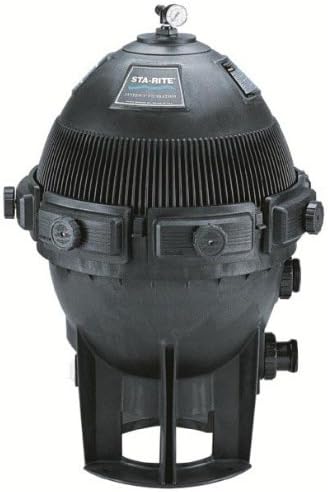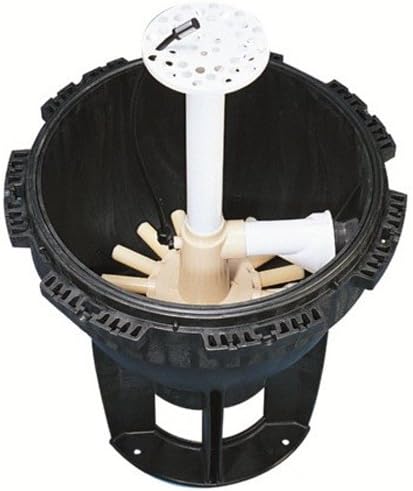
Pentair Sta-Rite S7S50-G System 3 SS-Series Sand Filter
Category: Amazon Home
This system 3 sand filters features is durable two-piece tank housing constructed of Dura-Glas, Sta-Rite industry leading glass-reinforced composite resin, posi-lok clamps provide safe, easy access to tank internals, superior backwash capabilities means less manual cleaning of the grids. It is certified by NSF. Measures 27-1/4-inch length by 41-1/2-inch height by 27-inch width.
Features: System 3 sand filter | Durable two-piece tank housing constructed of Dura-Glas, Sta-Rite industry leading glass-reinforced composite resin | Posi-Lok clamps provide safe, easy access to tank internals | Measures 27-1/4-inch length by 41-1/2-inch height by 27-inch width